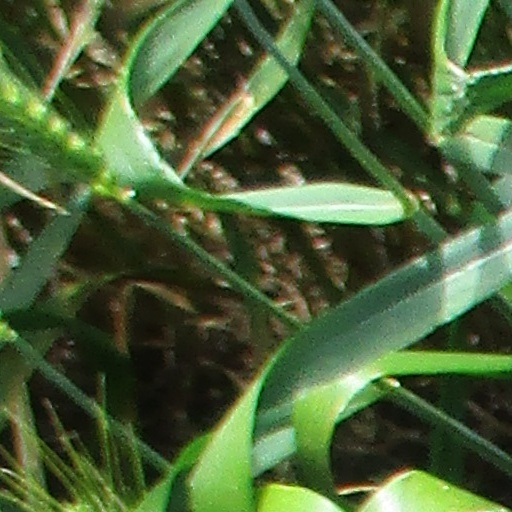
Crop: wheat